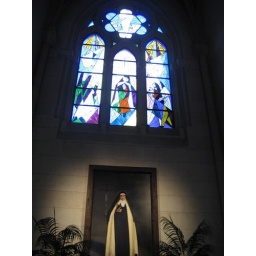
Stained glass window in the cathedral. With a nun trapped in ice. Just kidding, that's a picture.